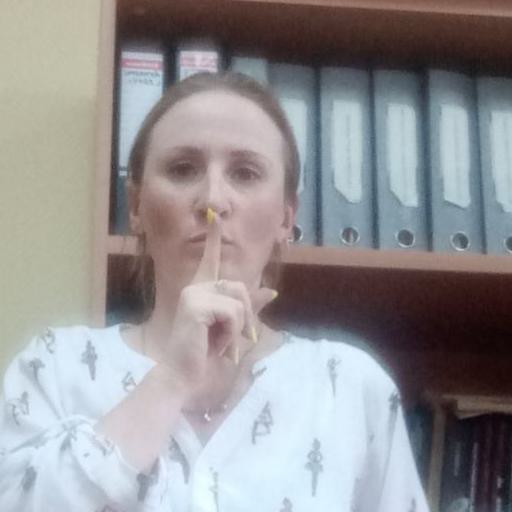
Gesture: mute